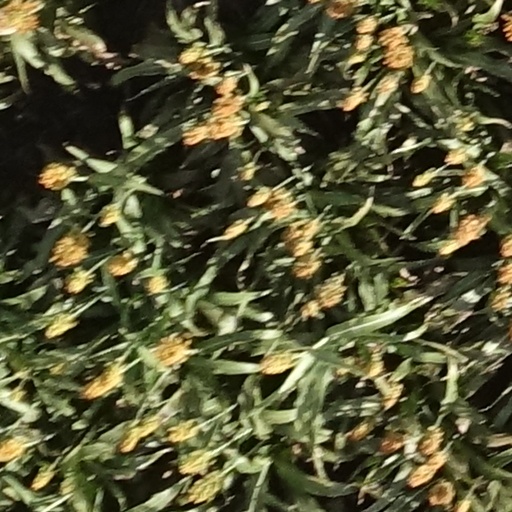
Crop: sorghum